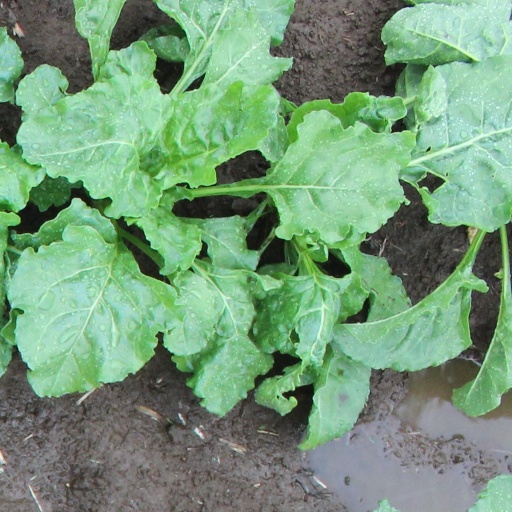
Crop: sugar beet